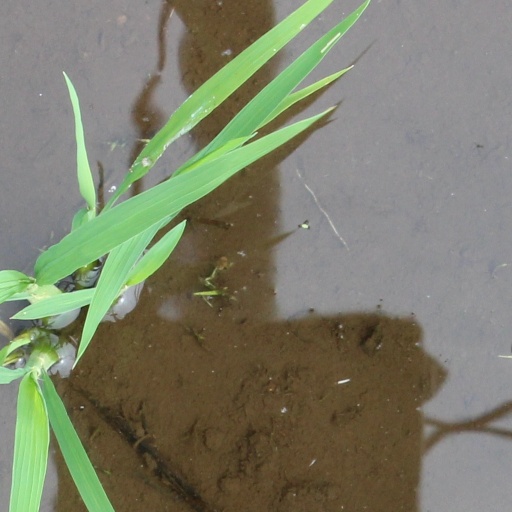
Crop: rice